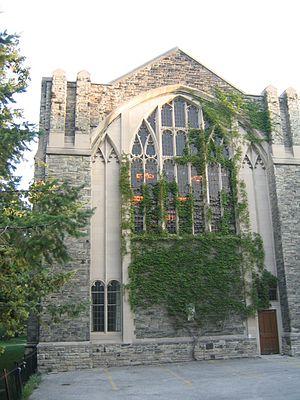
Knox College est un collège théologique situé à Toronto. Il est affilié à l'Église presbytérienne du Canada et est membre de l'École de théologie de Toronto à l'Université de Toronto.